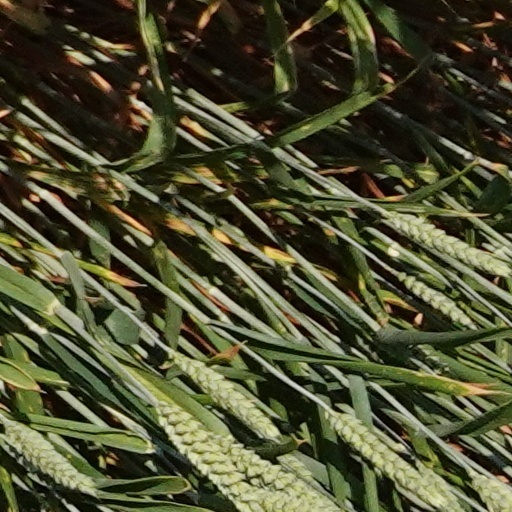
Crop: wheat